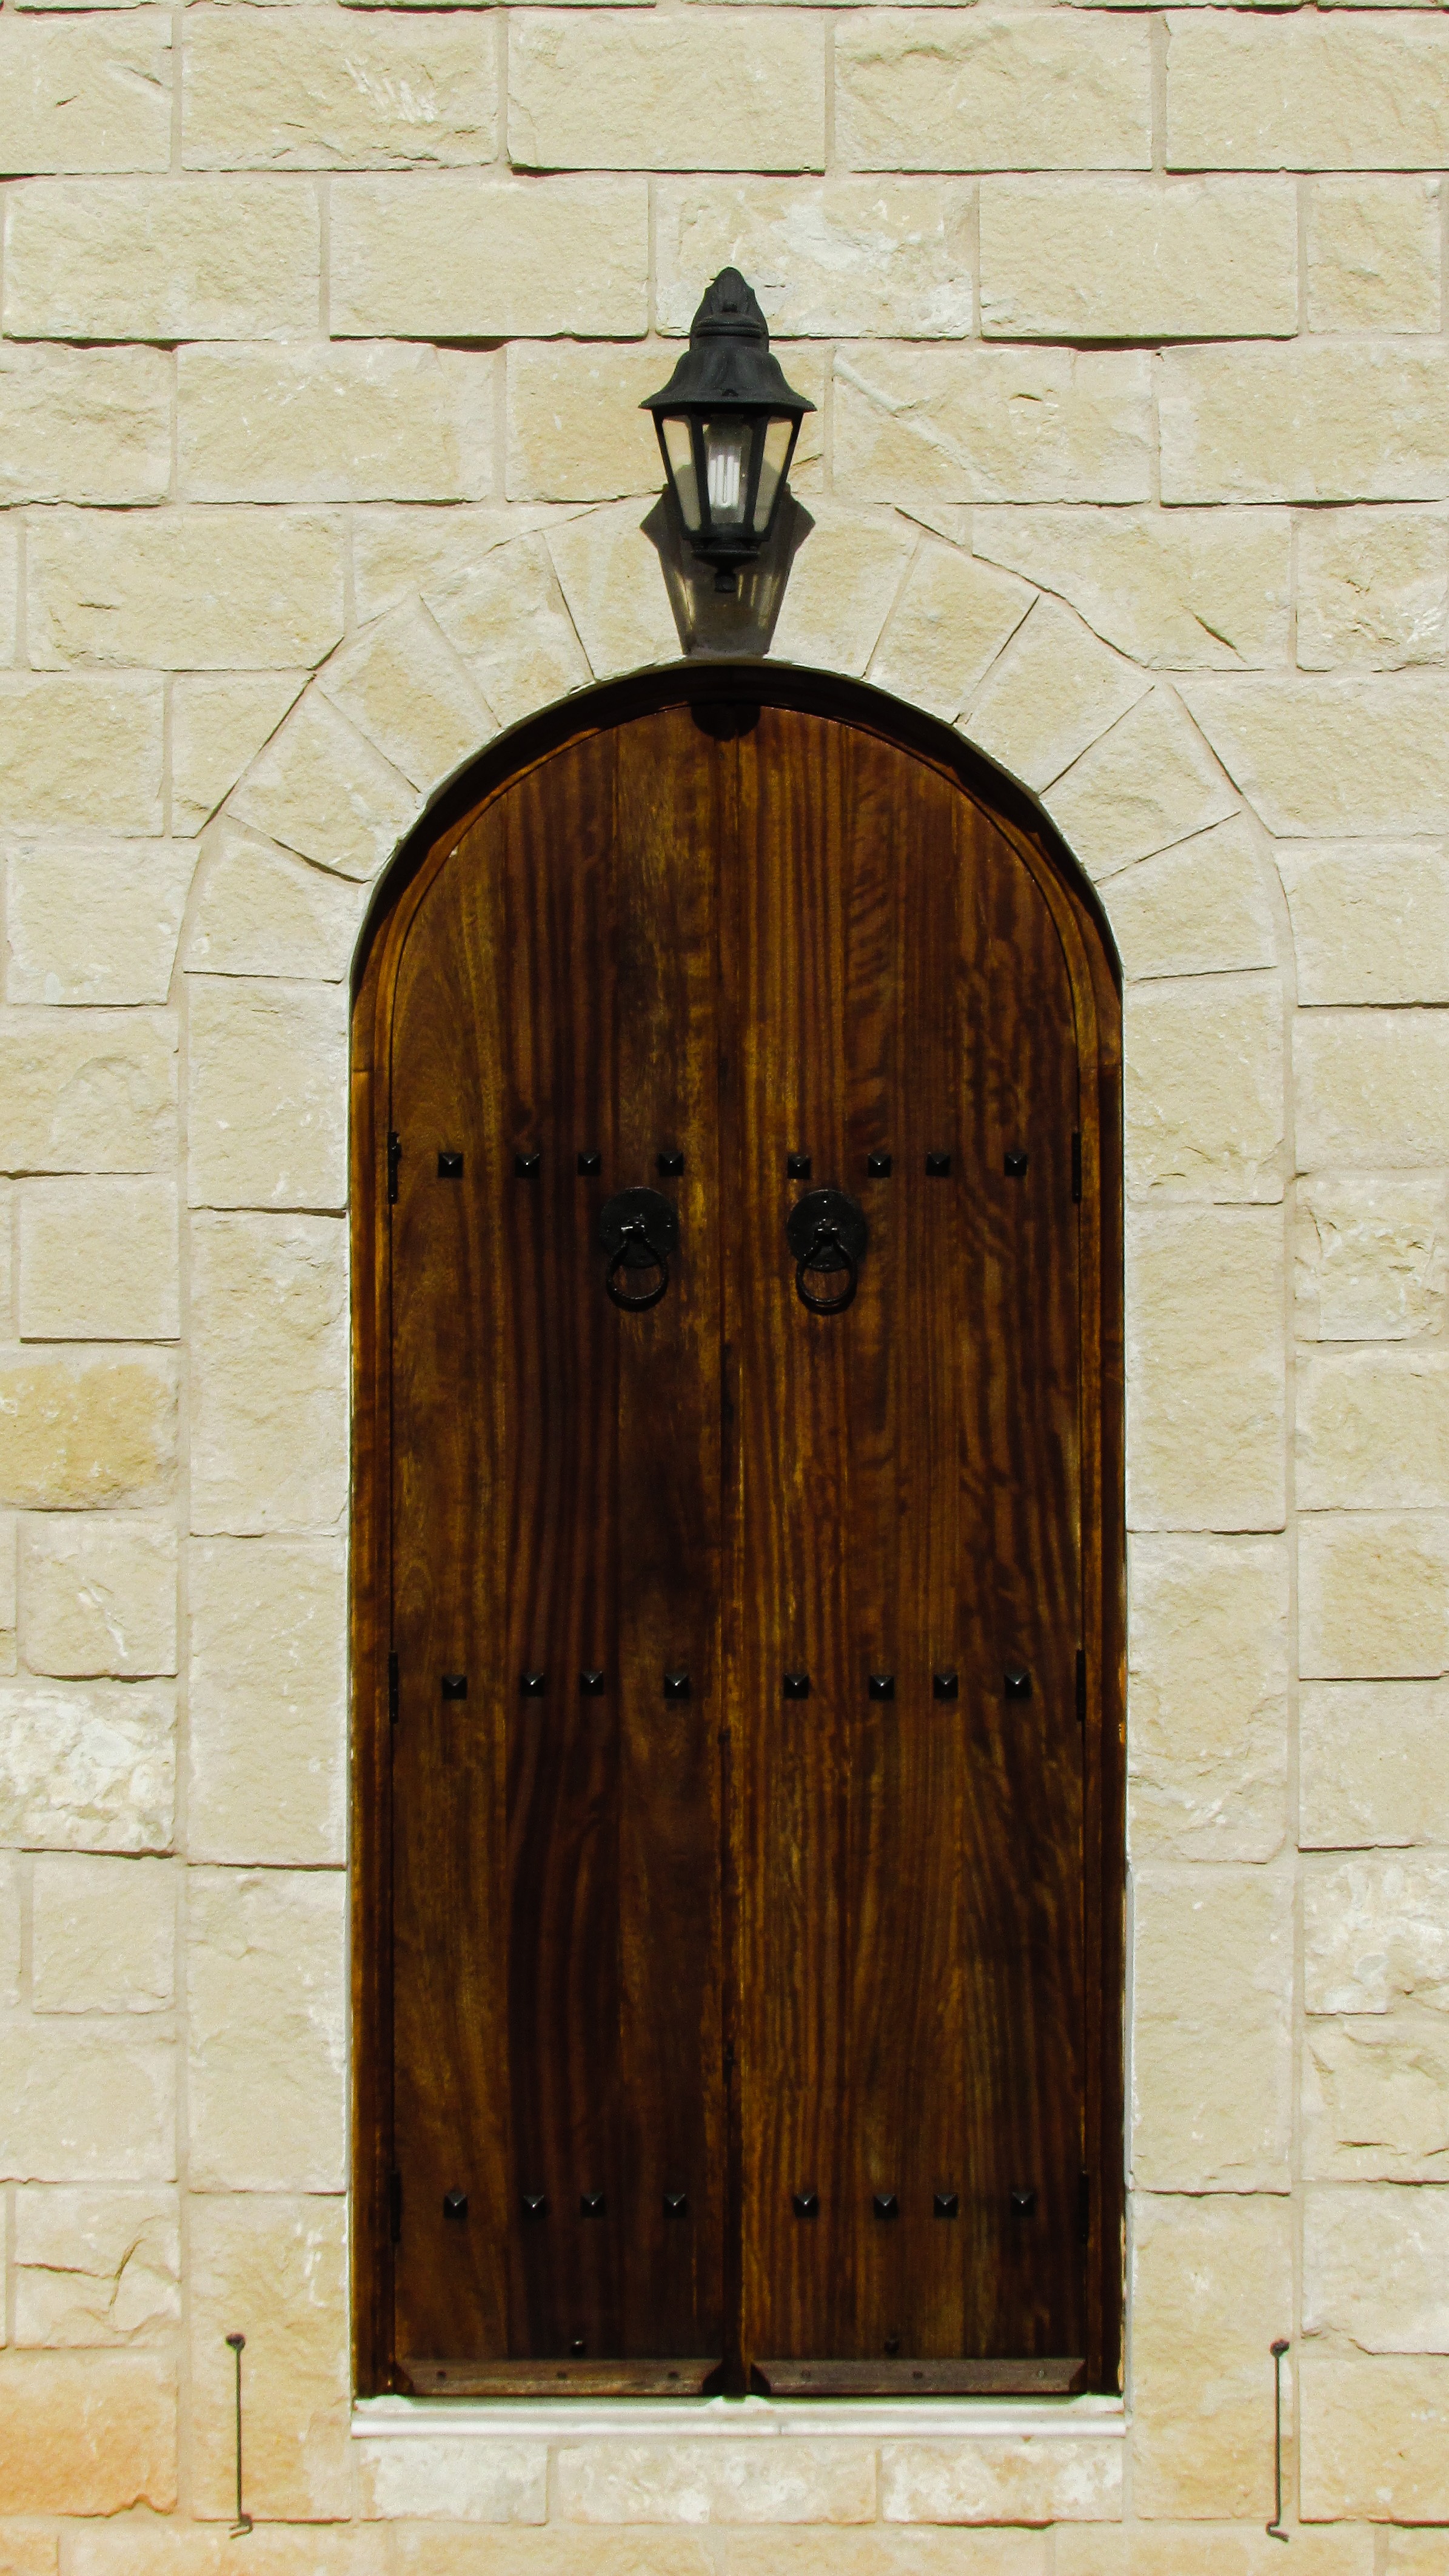
wood, entrance, church, furniture, door, wooden, cyprus, man made object